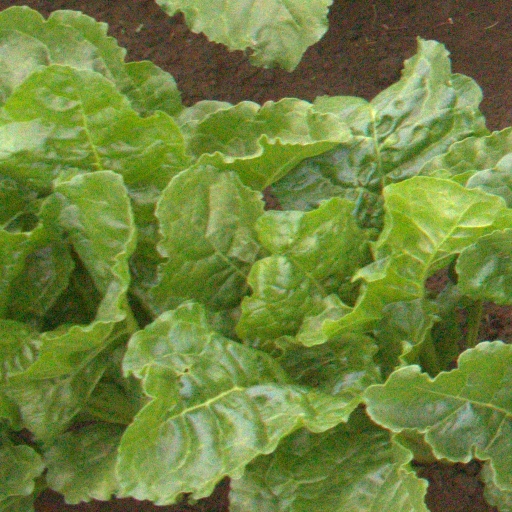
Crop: sugar beet